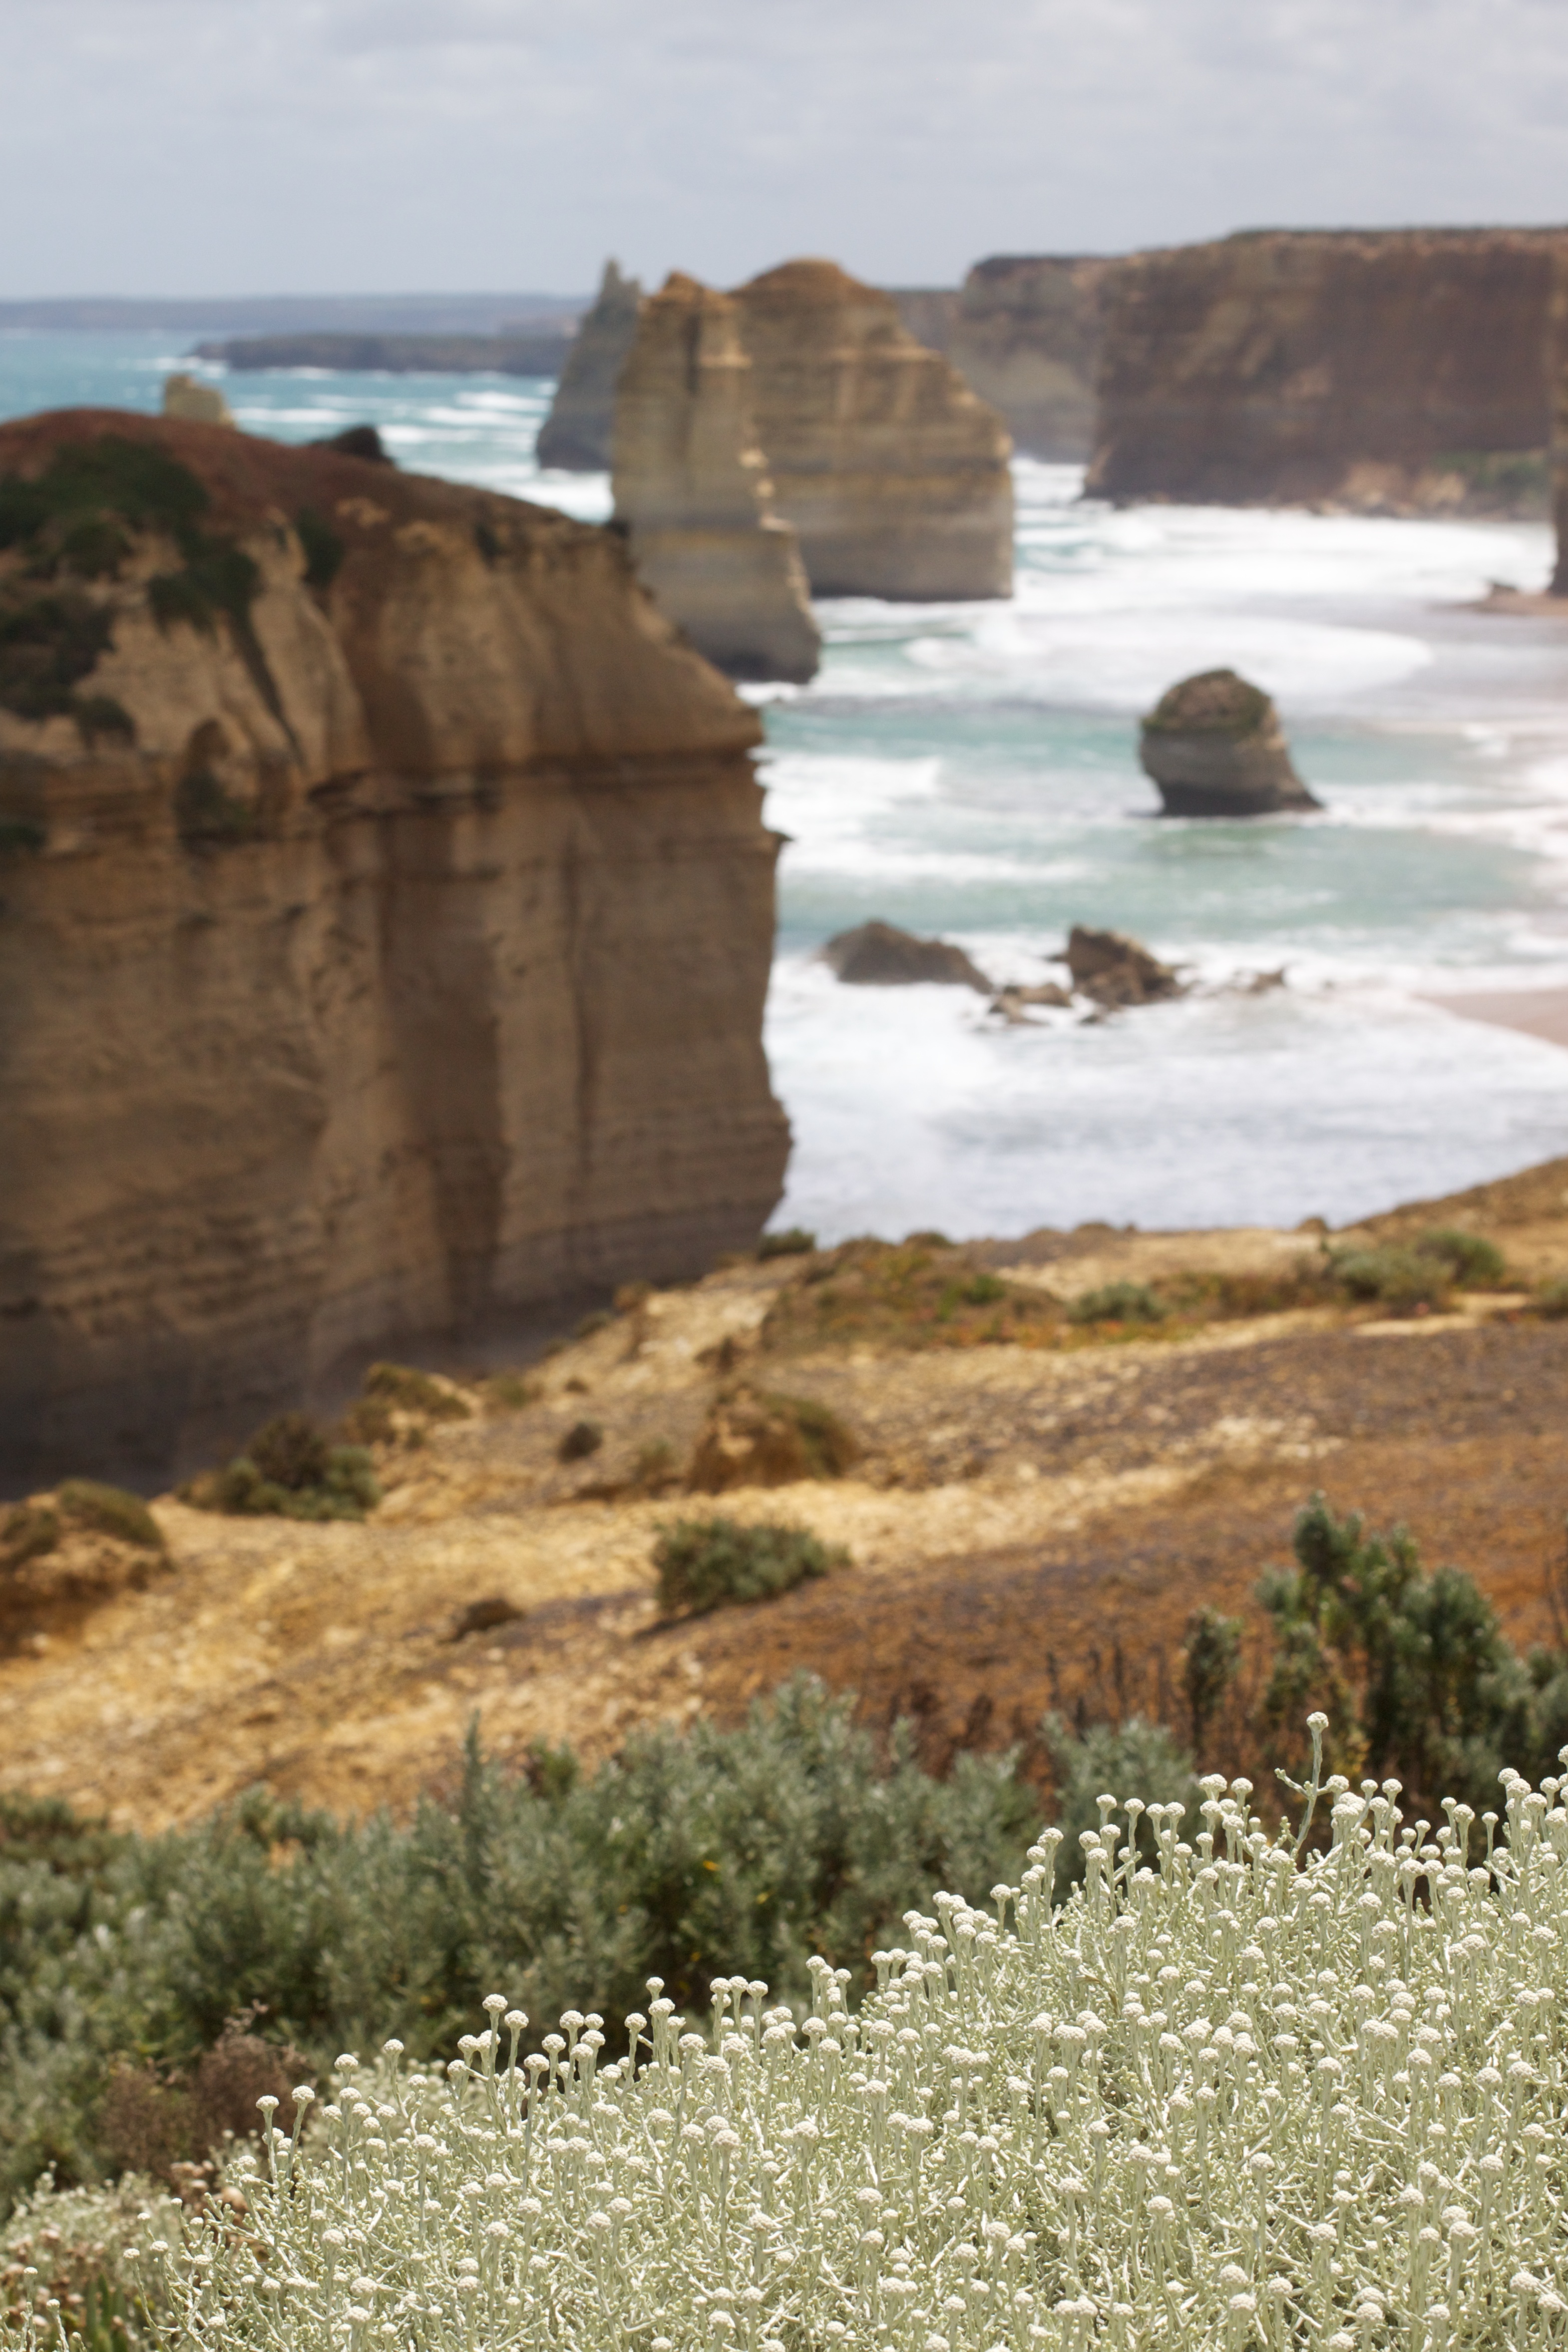
beach, landscape, sea, coast, sand, rock, ocean, shore, cliff, bay, terrain, material, geology, auodyssey, cape, natural environment